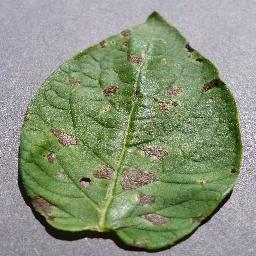
Etiqueta: Tizon_Temprano